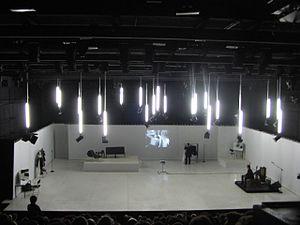
Alain Buffard, né en 1960 à Morez dans le Jura et mort le 21 décembre 2013 aux Rousses dans le Jura, est un danseur et chorégraphe français.